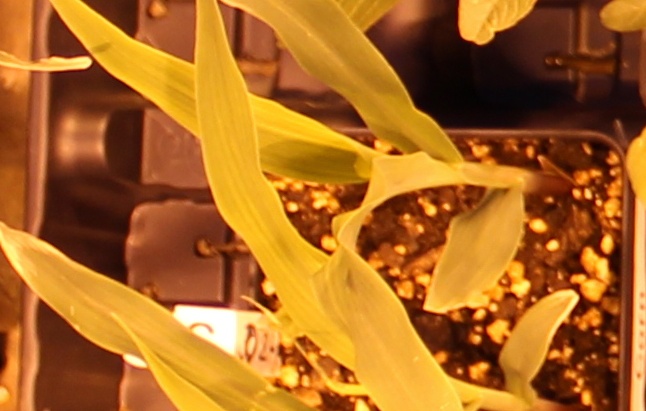
Label: Corn